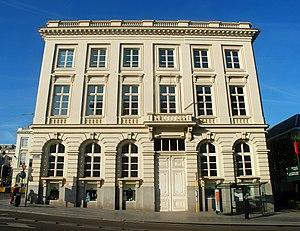
Belgique - Bruxelles - Place Royale - Hôtel du Lotto
L'Hôtel du Lotto est un édifice qui fait partie du vaste ensemble architectural de style néo-classique de la place Royale de Bruxelles construit entre 1775 et 1782 par les architectes français Jean-Benoît-Vincent Barré et Barnabé Guimard à l'époque des Pays-Bas autrichiens.